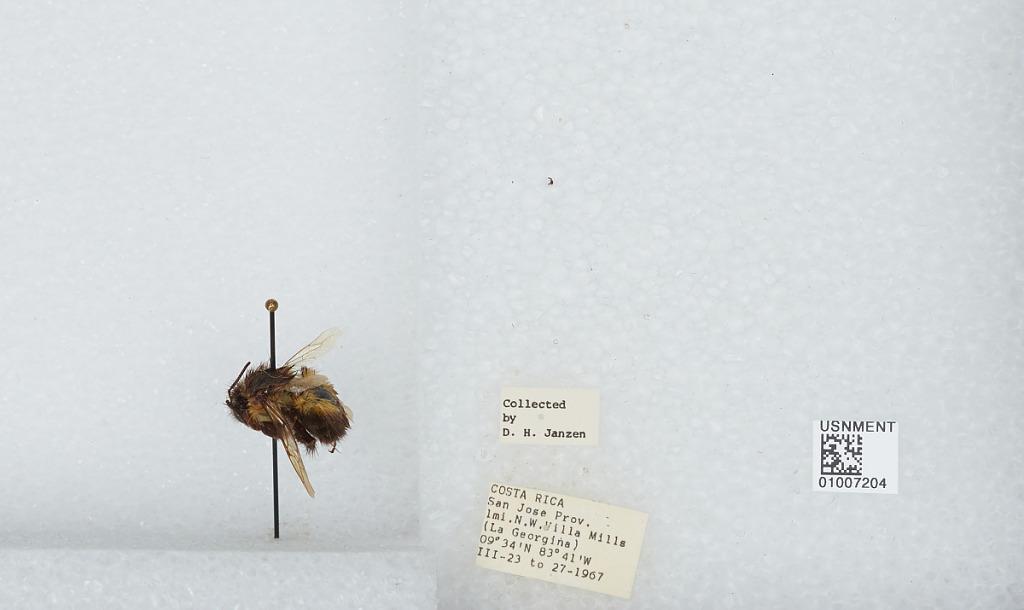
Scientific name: Bombus (Pyrobombus) ephippiatus (Say)
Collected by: D. Janzen
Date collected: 1967-3-23
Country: Costa Rica
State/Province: San Jose
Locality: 1 mile northwest of Villa Mills (La Georgina)
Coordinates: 9.5583, -83.7239